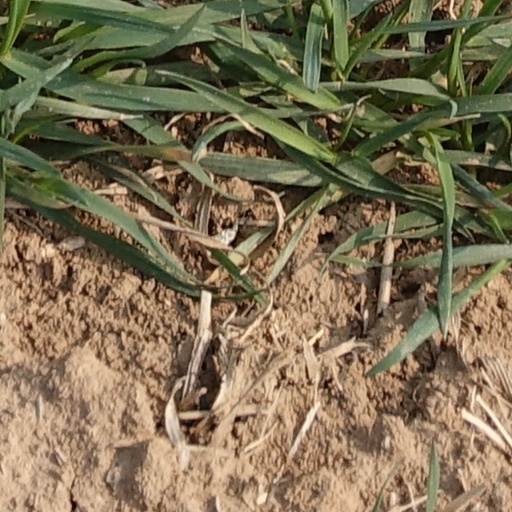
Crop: wheat